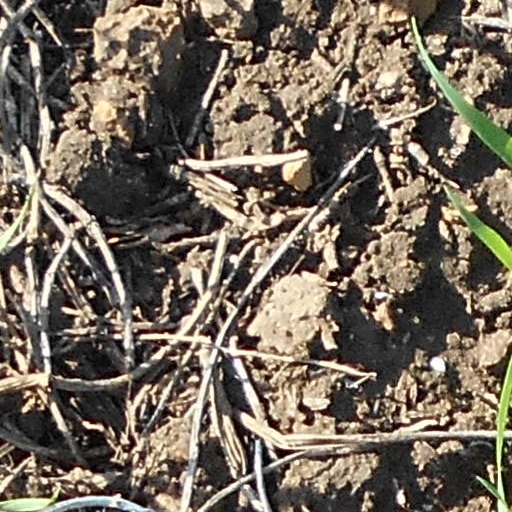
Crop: wheat